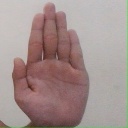
अक्षर: ध